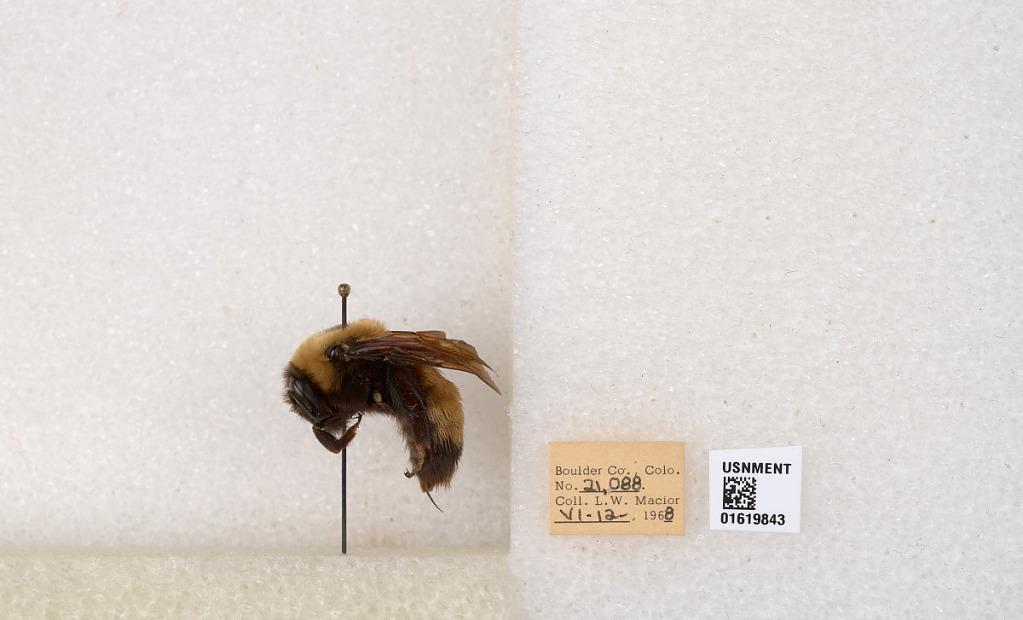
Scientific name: Bombus (Bombus) nevadensis Cresson